Philippine–American War

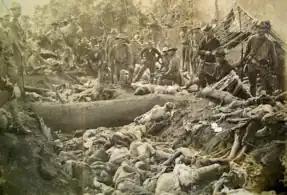
Aftermath of the First Battle of Bud Dajo in March 1906, in which up to 900 civilians, including women and children, were killed

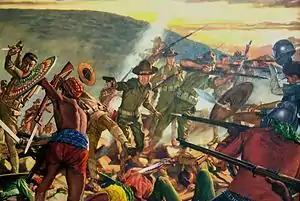
"Knocking Out the Moros": illustration depicting the Battle of Bud Bagsak in June 1913, which ended the Moro Rebellion in Jolo

On March 23, 1901, General Frederick Funston and his troops captured Aguinaldo in Palanan, Isabela, with the help of some Filipinos (called the Macabebe Scouts after their home locale) who had joined the Americans. The Americans pretended to be captives of the Scouts, who were dressed in Philippine Army uniforms. Once Funston and his "captors" entered Aguinaldo's camp, they quickly overwhelmed Aguinaldo's forces.